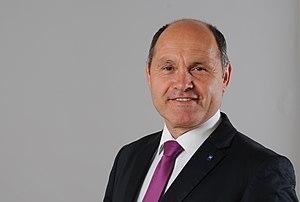
Wolfgang Sobotka, né le 5 janvier 1956, est le président du Conseil national d'Autriche, membre du Parti populaire autrichien. Il fut ministre fédéral de l'intérieur de 2016 à 2017.